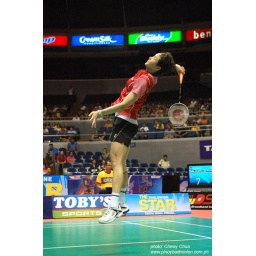
she's cute in person :-)